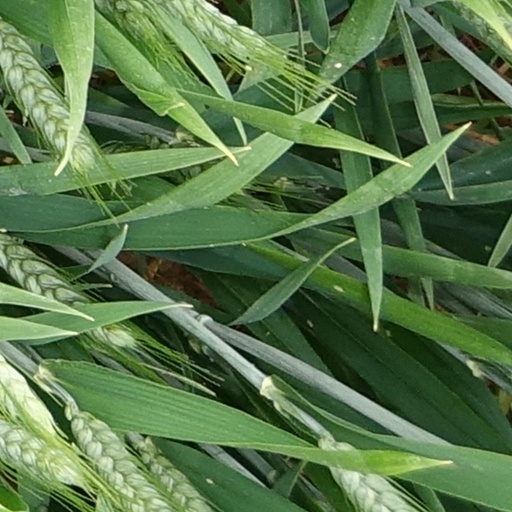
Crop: wheat